Attygalle murder

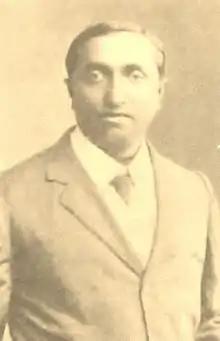
John Kotelawala Snr.

John Kotelawala Sr, a police inspector married Alice Elizabeth Attygalle, daughter of the wealthy Mudaliyar Don Charles Gemoris Attygalle, after an illicit love affair to which the Attygalle family objected, but later conceded. As dowry, John Kotelawala received of rubber and coconut estates, as well as one-fourth share of graphite mines owned by the Attygalle family. Soon after the sick Mudaliyar Gemoris Attygalle died in 1901 and Kotelawala resigned from the police force and took over the management of the Attygalle family business, since Mudaliyar's only son Francis Dixon Attygalle was a minor. Later the Mudaliyar's widow, Petronella Attygalle, accused Kotelawala of misappropriating funds and took legal action to bar him from the family business. She filed several cases in the Kurunegala District Court to eject him from the management and Francis Dixon Attygalle left Wesley College, aged 16 to take over the family business. Petronella made representations to the Governor and had letters of "venia aetatis" conferred, thus freeing Francis Dixon Attygalle from the status as a minor. She also had her second daughter Lena marry T. G. Jayewardene, an engineer in the Public Works Department and a Lieutenant in the Ceylon Light Infantry. The Jayewardenes were a family of lawyers, and Kotelawala insulted them on the day of the wedding. Thereafter, Kotelawala was removed from the management of the Attygalle family business and he started his own business ventures, in transportation using bullock carts. He had confrontations in managing his estate he received as dowry from the Attygalle family which led to increasing the animosity against Francis Dixon Attygalle. In 1905, he formed the Ceylon-Japan Trading Company and set out for Japan on business.